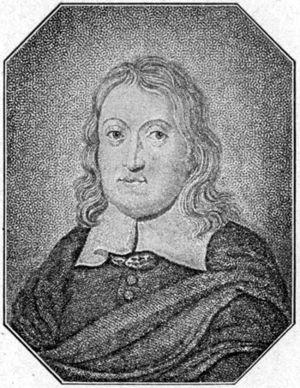
Publié en 1724, Lady Roxana ou l'Heureuse Catin est le dernier roman de Daniel Defoe, le deuxième dont le narrateur est une femme qui écrit l'histoire de sa vie. Deux années plus tôt, Moll Flanders racontait les aventures d'une orpheline qui refuse que sa condition sociale l'oblige à n'être qu'une servante alors qu'elle veut devenir une grande dame, ce qui la conduit, après le mensonge, la prostitution, le vol, la prison et la déportation, à la richesse et la respectabilité. Sa mise en cause de la société qui, par l'incurie de l'organisation politique, l'a poussée à la délinquance, est partagée par Roxana qui regrette elle aussi que les femmes aient si peu de latitude pour gérer leur vie. Abandonnée par son mari qui a dilapidé sa fortune et la laisse seule avec cinq enfants, elle n'a d'autre solution que de se séparer d'eux et de devenir la maîtresse d'un homme riche, puis d'un prince étranger. Grâce aux dons de ses amants, elle accumule une vaste fortune et revient en femme d'affaires, refusant tout mari, se conduisant comme nulle autre femme à son époque. Le pouvoir que confère l'argent l'enivre et plus rien ne la retient.
John Milton est un poète et un pamphlétaire anglais, célèbre pour être, en particulier, l’auteur de plusieurs poèmes épiques, Le Paradis perdu, Le Paradis retrouvé et Samson Agonistes, et aussi de sonnets.